Portraiture of Elizabeth I

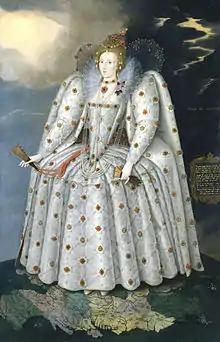
The "Ditchley Portrait", Marcus Gheeraerts the Younger,

The "Armada Portrait" is an allegorical panel painting depicting the queen surrounded by symbols of empire against a backdrop representing the defeat of the Spanish Armada in 1588.